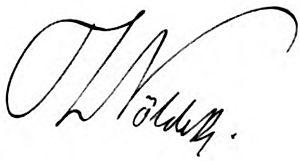
Theodor Nöldeke, est un orientaliste allemand.